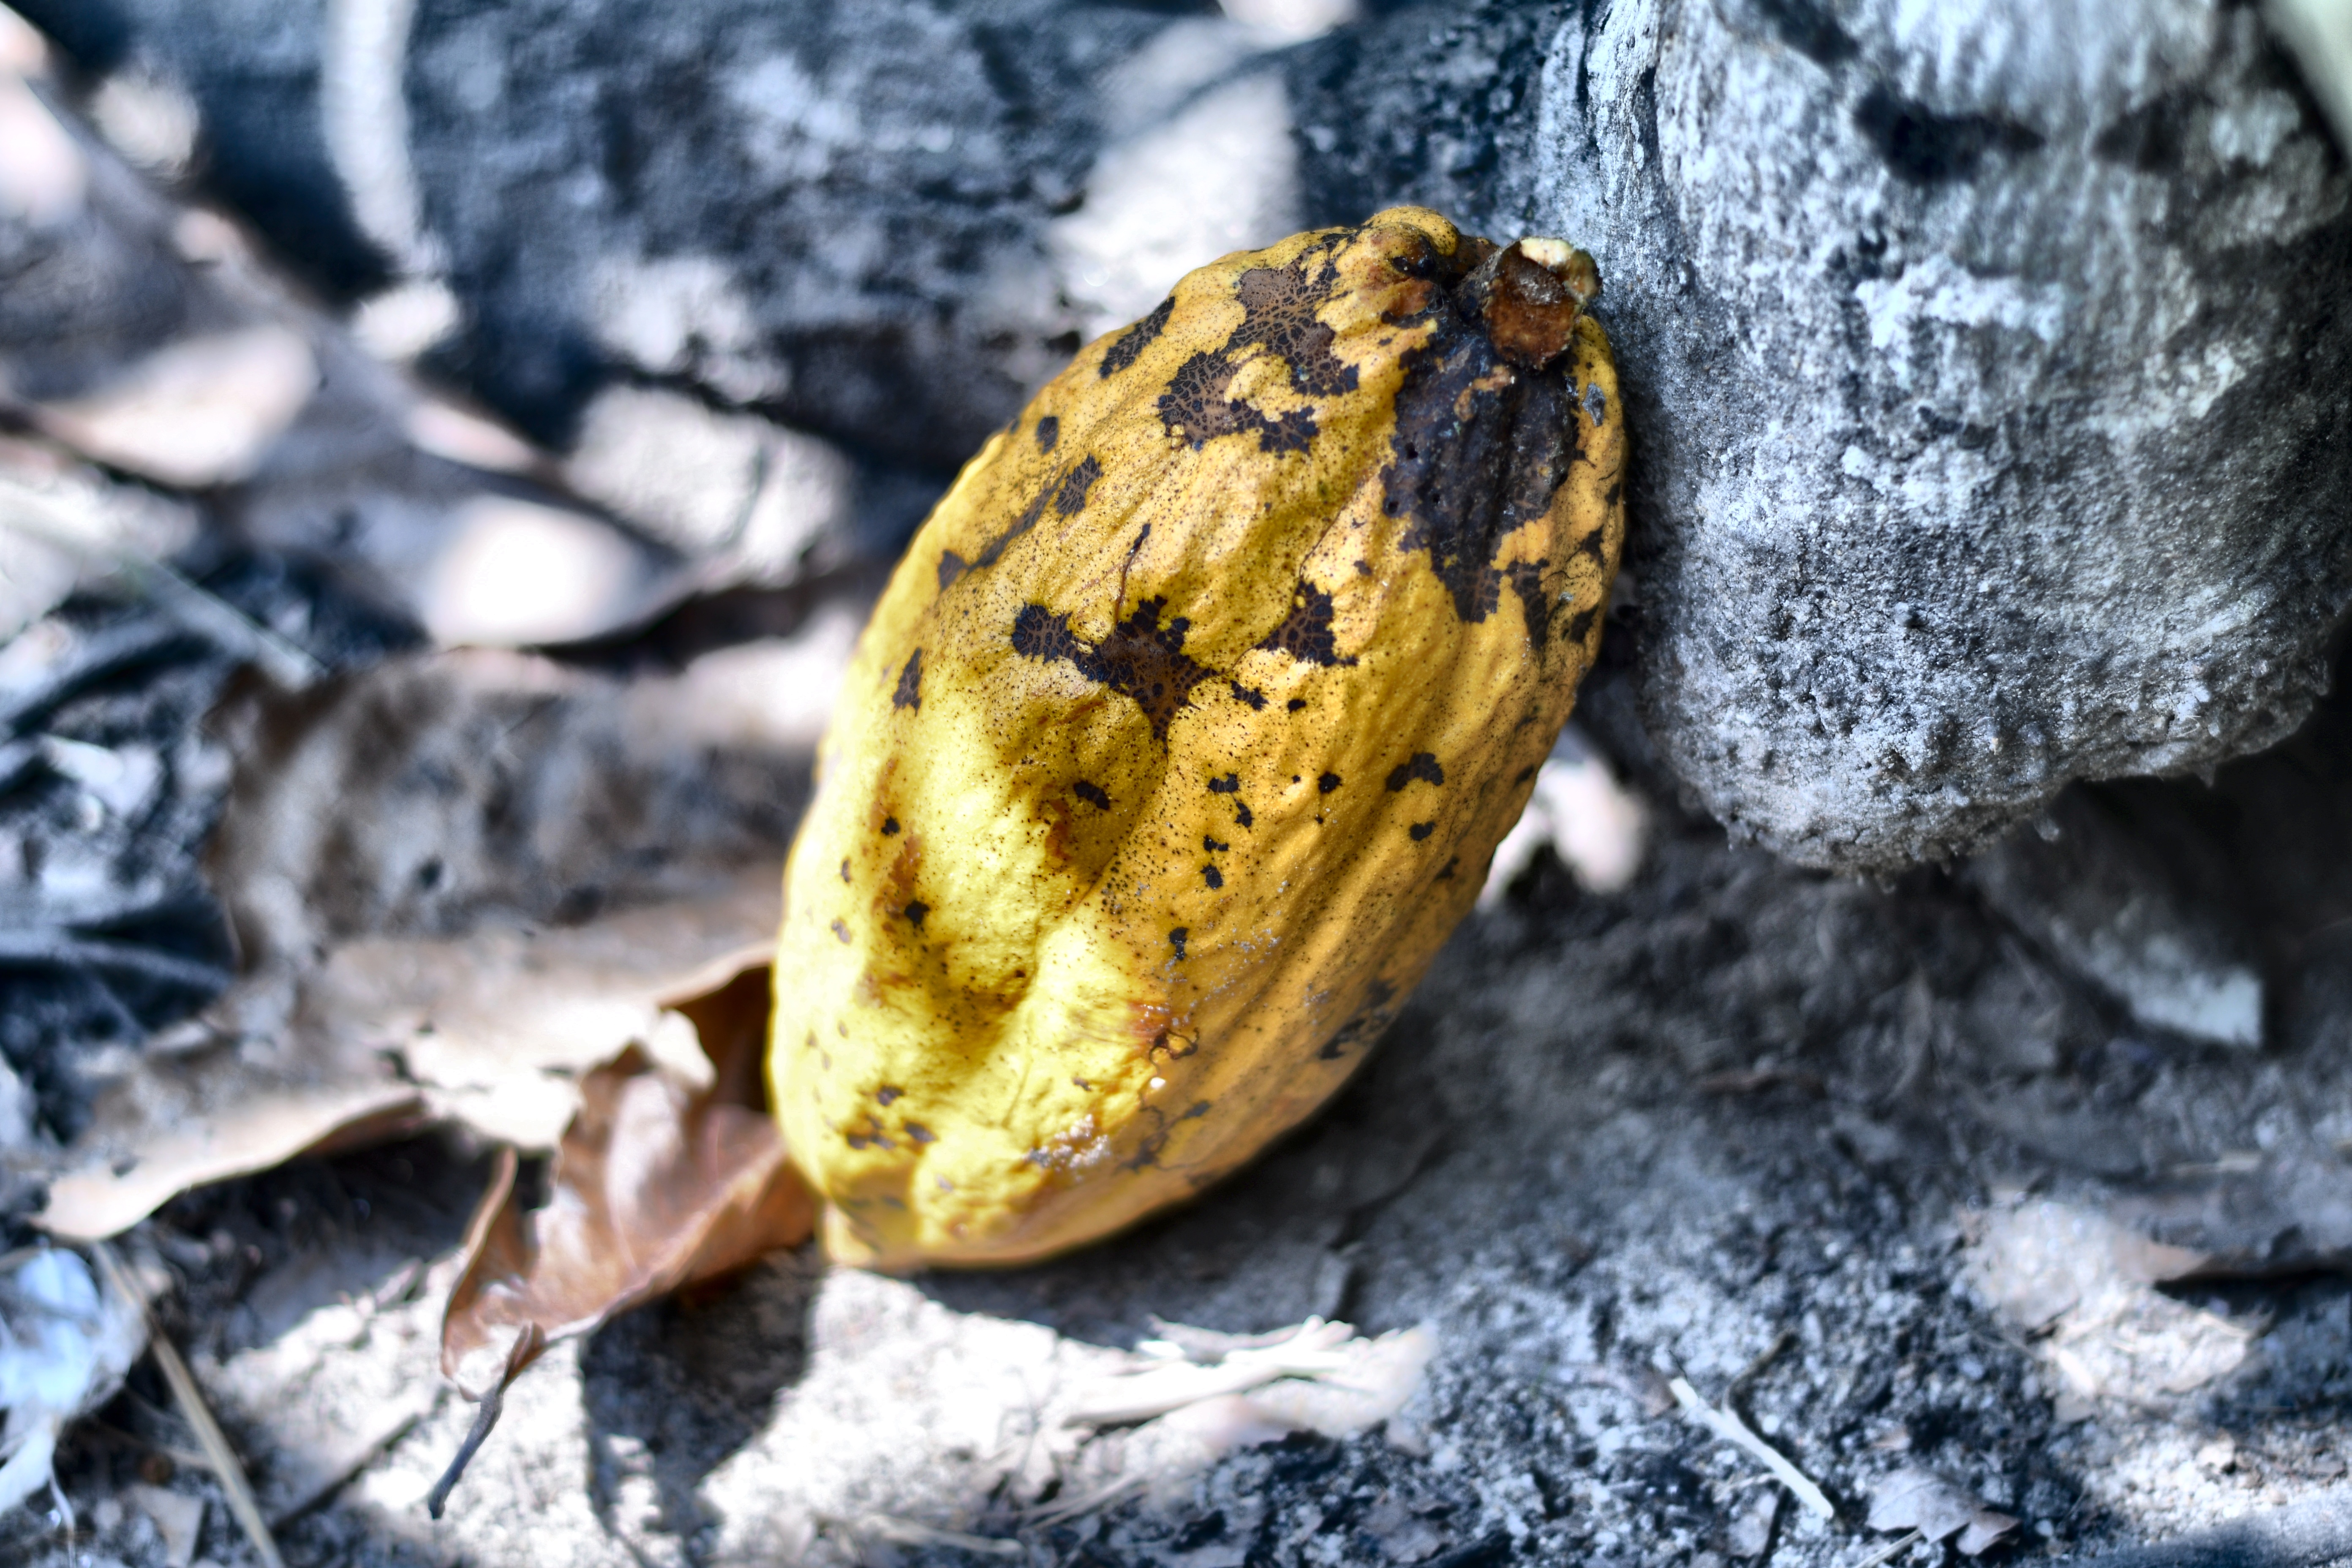
Maturity: mature
Variety: Guiana